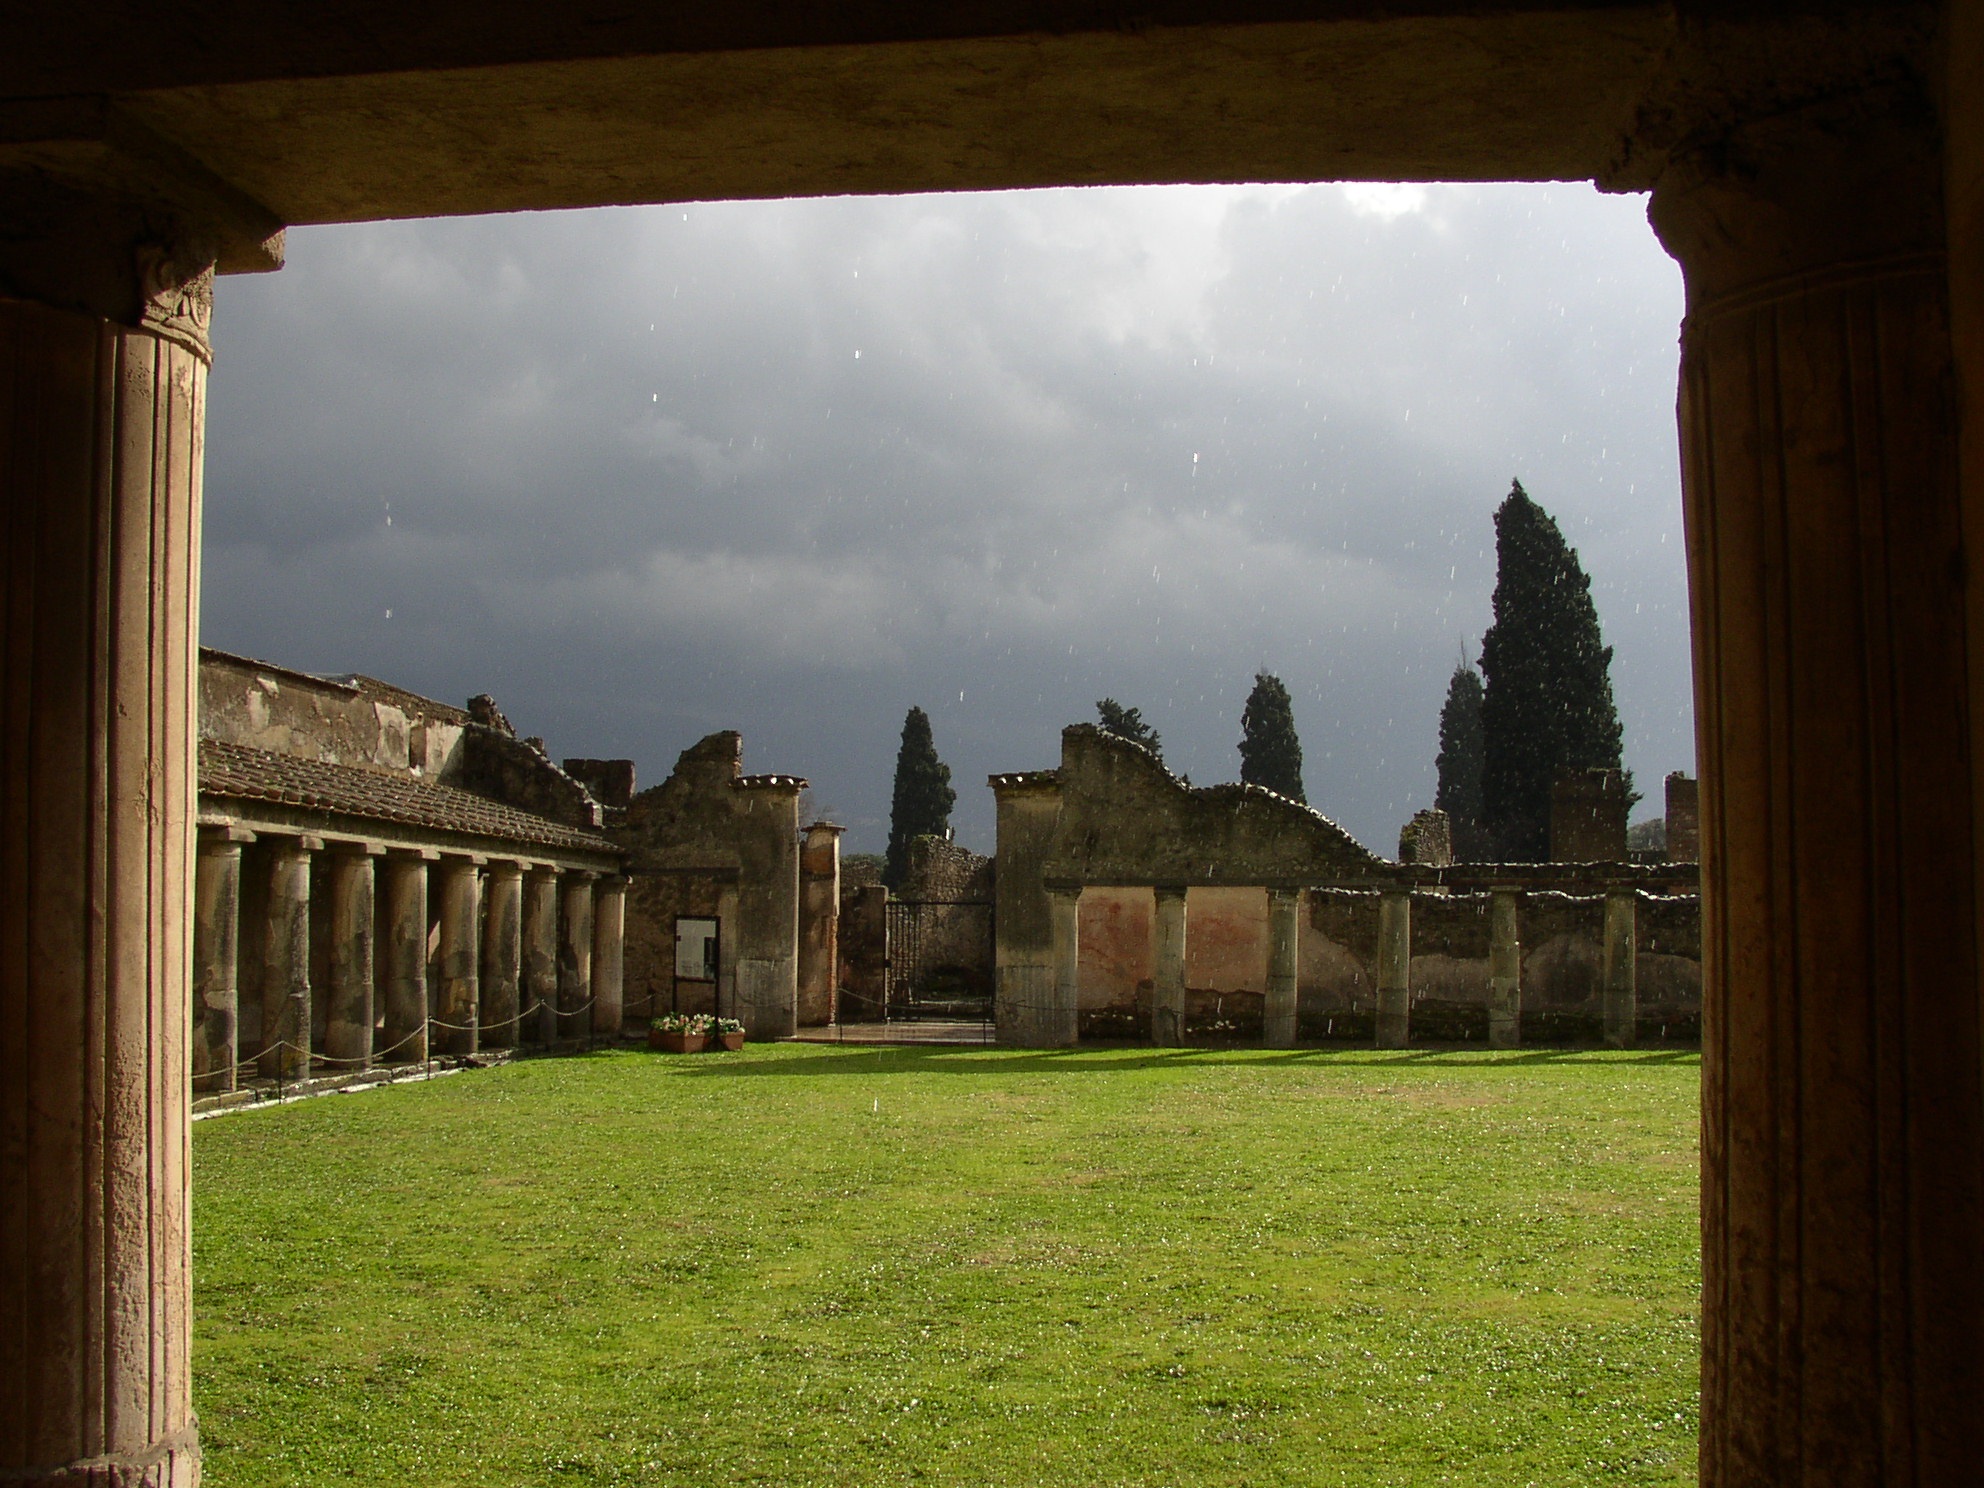
architecture, house, rain, building, arch, ancient, italy, rome, temple, ruins, monastery, roman, history, abbey, estate, rural area, pompeii, ancient history